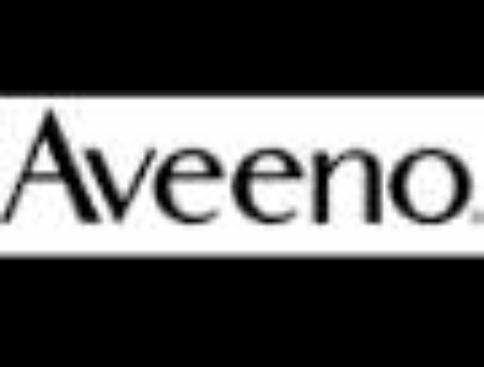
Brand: Aveeno
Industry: Necessities